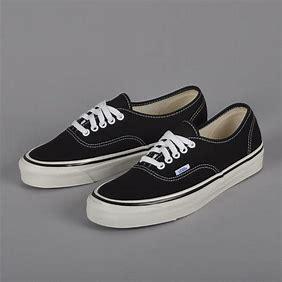
Brand: Vans
Model: Anaheim Factory Authentic 44 DX